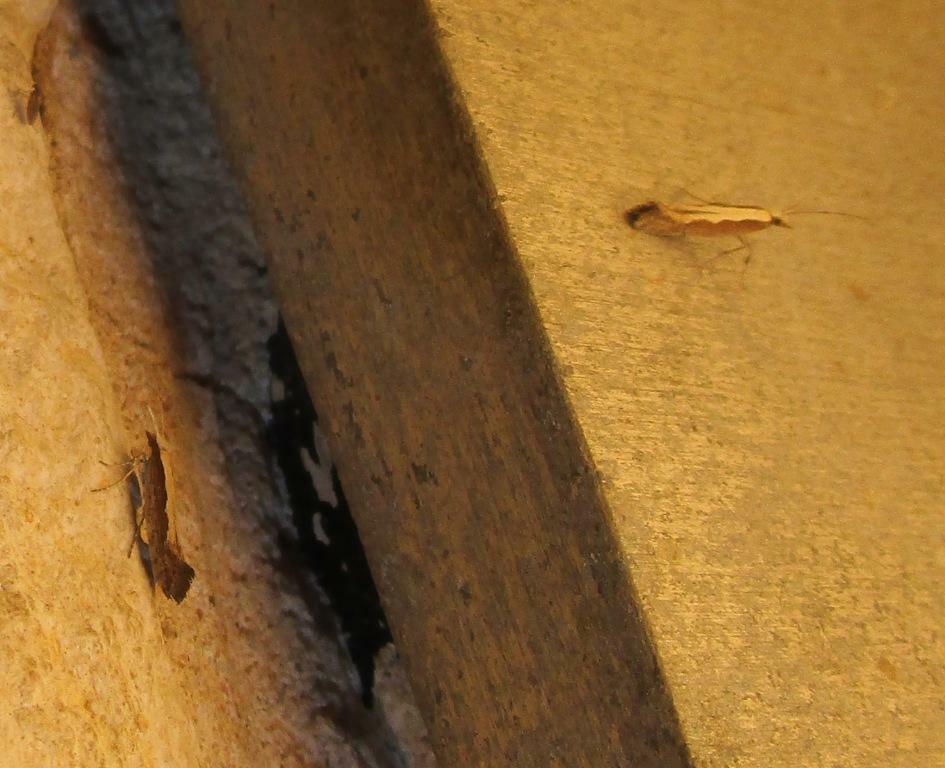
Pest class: diamondback_moth